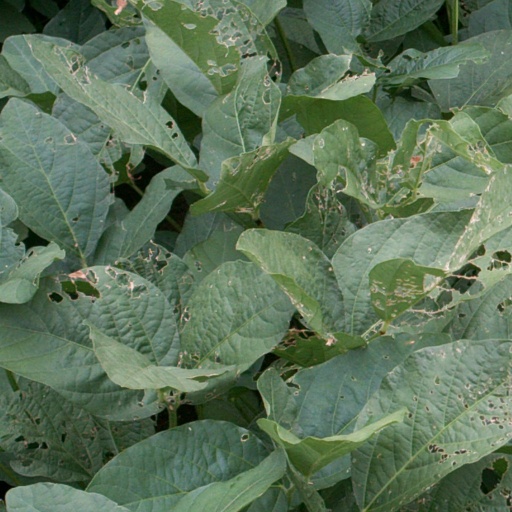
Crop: soybean